Nina Žižić

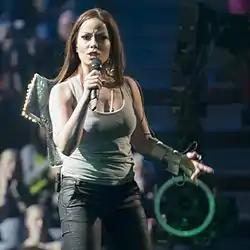
Nina Žižić at dress rehearsal for Eurovision Song Contest 2013

Nina Žižić (born 20 April 1985) is a Montenegrin singer. She began her career in 2004 with the group Negre. She first represented Montenegro in the Eurovision Song Contest 2013 alongside Who See with the song "" and did so again in the 2025 contest with the song "".